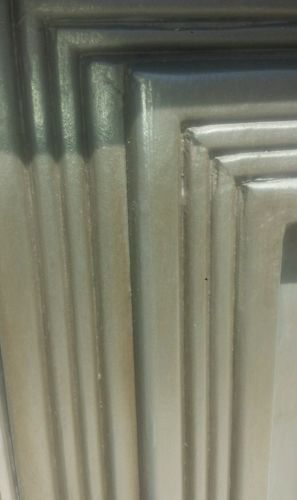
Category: cabinet